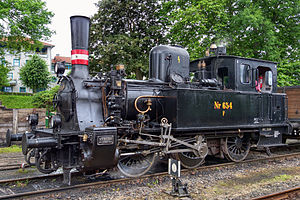
Litra F
F 654 ved veteranjernbanen Angelner Dampfeisenbahn i Kappel, Sydslesvig, Tyskland i 2012
Lille sort damplokomotiv, med rødt og hvidt skorstensbånd, holder foran et par træer. Der er fyret op i lokomotivet og der kommer damp ud ved cylindrene.
Litra F er et dansk damplokomotiv. Der blev i årene 1898 til 1949 bygget 120 stk. af denne lokomotivtype til DSB.